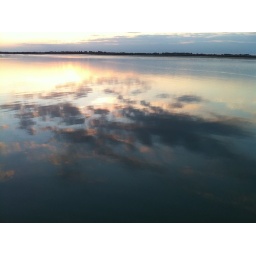
Reflection of the sky in calm water